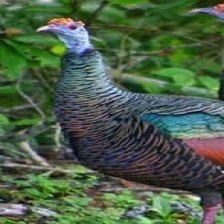
Species: OCELLATED TURKEY
Scientific name: MELEAGRIS OCELLATA